Quiz (horse)

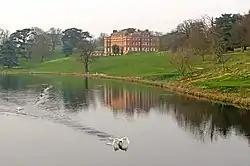
The grounds of Brocket Hall, where Quiz won three Gold Cups.

In 1802, Quiz was sold to race in the pea-green and black colours of Francis Dawson and moved to compete in the south of England. He began his four-year-old campaign at Newmarket's Craven meeting in April where he won a 100 guinea match race against Mr Payne's unnamed colt, carrying thirty-two pounds more than his rival. At the next Newmarket meeting in May, Quiz sustained his only defeat of the season when finishing third under top weight in a ten furlong sweepstakes. At the Second Spring meeting two weeks later, Quiz contested the Jockey Club Plate in which he defeated the 1799 St Leger winner Cockfighter over the four mile Beacon Course, despite being opposed in the betting. On 28 May, Quiz appeared at Brocket-Hall in Hertfordshire where he won the local Gold Cup over three and a half miles, beating five opponents at odds of 4/5.